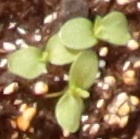
Label: Flax